Sítio Morrinhos

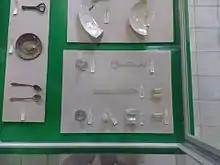
Artifacts from the Benedictine period.

Dr. Paulo Zanettini, owner of the company Zanettini Arqueologia, and coordinator of the archeological projects carried out at the site, tells about the process in the following words: "I began my learning at the Morrinhos site in the 1980s, returning recently to carry out new investigations. It is a very rewarding job because the site is of great relevance to the history of the North Zone and São Paulo as a whole."According to the survey, the main house was built in 1702. It is worth knowing that this date is written on the wood of the main entrance door of the house and that the first owners were Antônio Mendes de Almeida, Captain José de Góes e Moraes, Colonel Luiz Antônio Neves de Carvalho, and Francisco Antônio Baruel, Count of Milleville. The construction of the headquarters is attributed to José de Góis Morais, a wealthy Paulistan connected to mining.